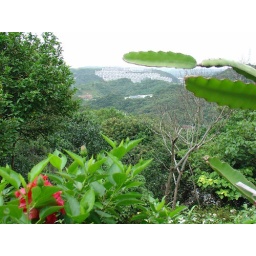
house by the hill